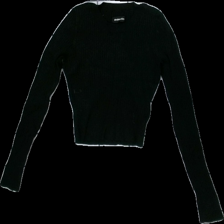
View: front
Type: Top
Category: Ladies
Brand: Even & Odd
Colors: Black
Material: 81%viscose 19%polyamide
Cut: Tight, C-collar
Season: Spring
Smell: Minor
Price range: 50-100
Recommended usage: Reuse